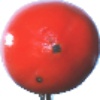
Label: Kaki 1